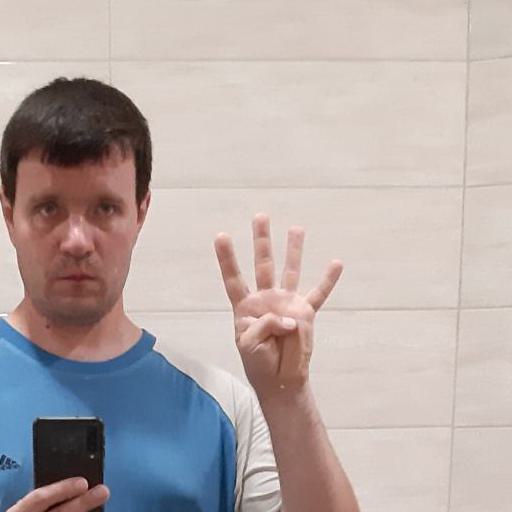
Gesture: four